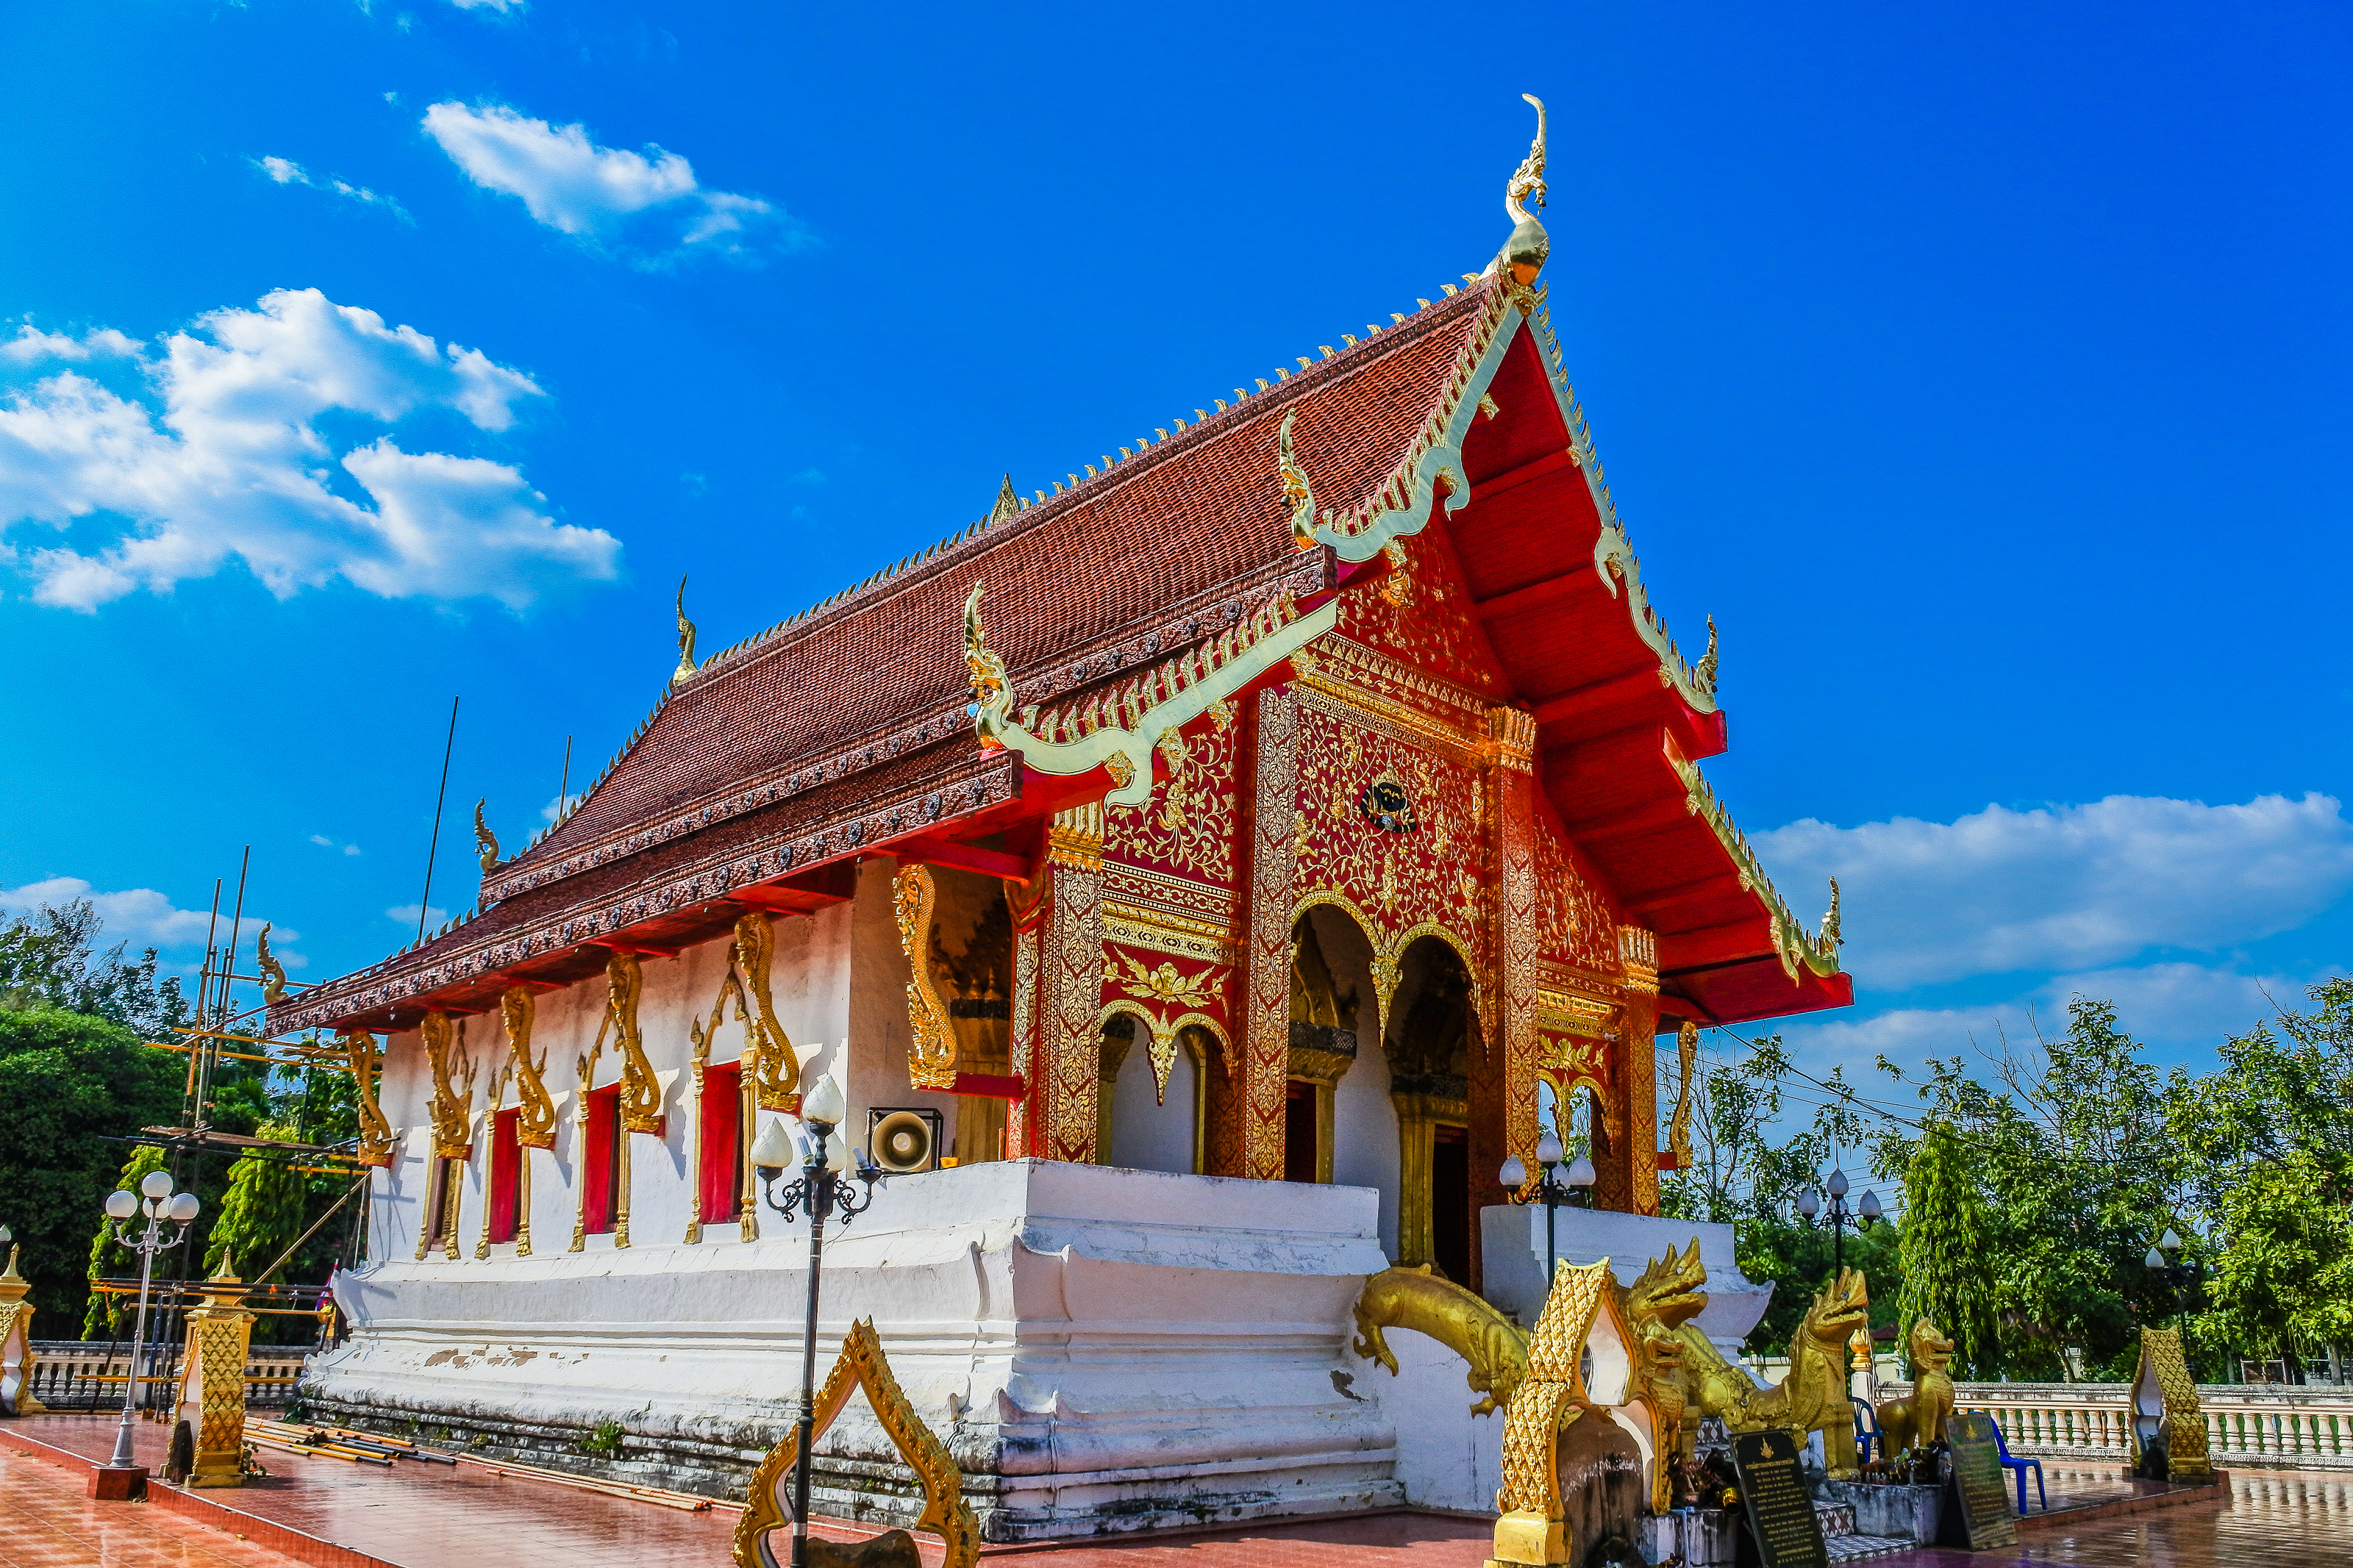
symbol, tourism, scene, gold, buddha, thailand, landmark, architecture, art, historic, asia, asian, bangkok, statue, sculpture, thai, wat, buddhism, ancient, religion, pagoda, traditional, culture, temple, travel, chinese architecture, place of worship, sky, shrine, building, historic site, japanese architecture, shinto shrine, cloud, tourist attraction, leisure, house, facade